369 Aëria

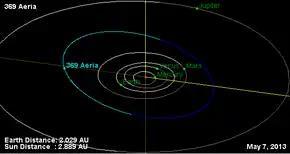
Orbital diagram

369 Aëria provisional designation , is a metallic asteroid and the parent body of the Aeria family. It orbits in the central region of the asteroid belt, rotates every 4.778 hours and measures approximately 65 kilometers in diameter. The asteroid was discovered on 4 July 1893, by French astronomer Alphonse Borrelly at the Marseille Observatory in southeastern France. It was named for "Air", one of the four classical elements: earth, water, air and fire.